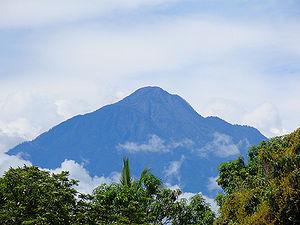
Le volcan Tacaná est un stratovolcan culminant à 4 060 mètres d'altitude, à la frontière entre le département de San Marcos au Guatemala et l'État du Chiapas au Mexique. Il est le deuxième plus haut sommet d'Amérique centrale.